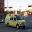
Label: ambulance